Henry Sherwood (congressman)

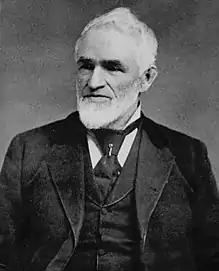
From 1897's "History of Tioga County, Pennsylvania"

Henry Sherwood (October 9, 1813 – November 10, 1896) was a Democratic member of the U.S. House of Representatives from Pennsylvania.